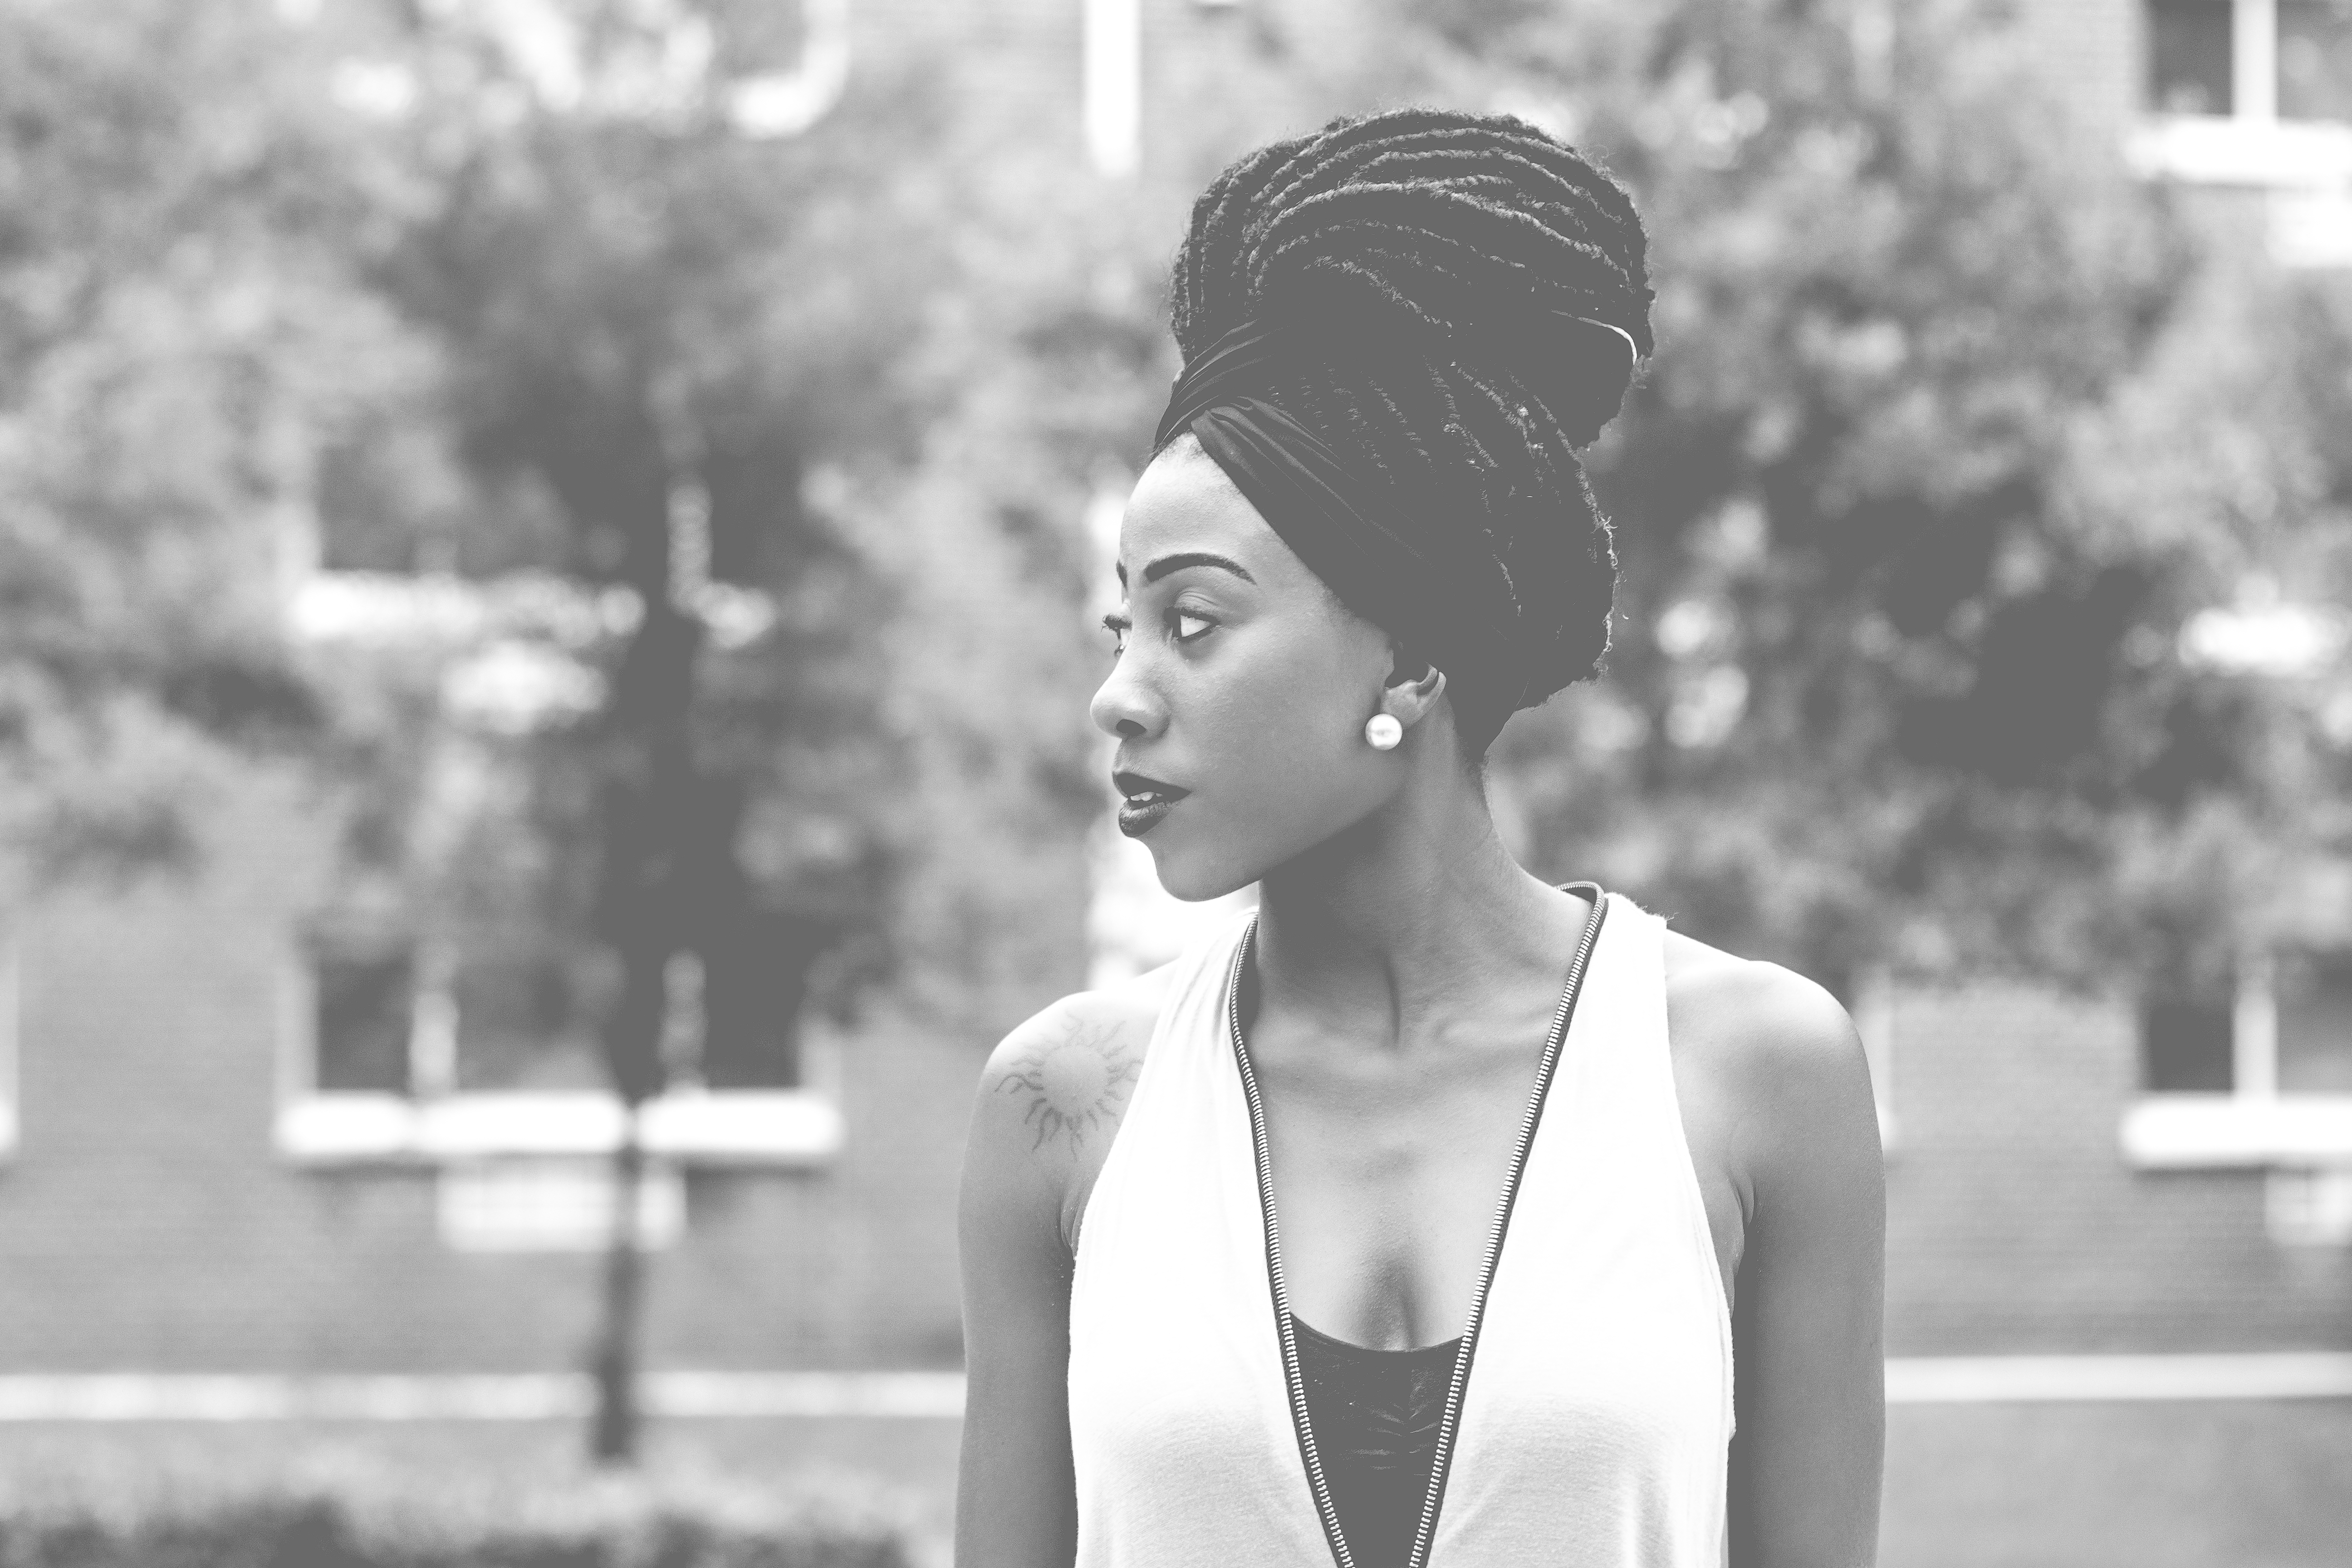
black and white, woman, white, photography, portrait, model, clothing, black, monochrome, bride, dress, photograph, beauty, photo shoot, monochrome photography, portrait photography